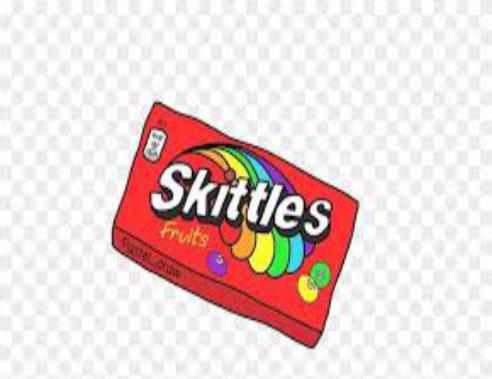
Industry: Food